Georges Dujardin-Beaumetz

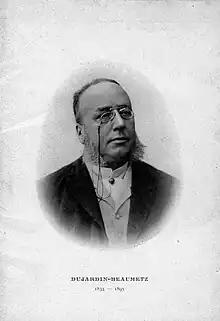
Georges Dujardin-Beaumetz

Georges Octave Dujardin-Beaumetz (27 November 1833, Barcelona – 15 February 1895, Paris) was a French physician and hygienist. He was the father of biologist Édouard Dujardin-Beaumetz (1868–1947).